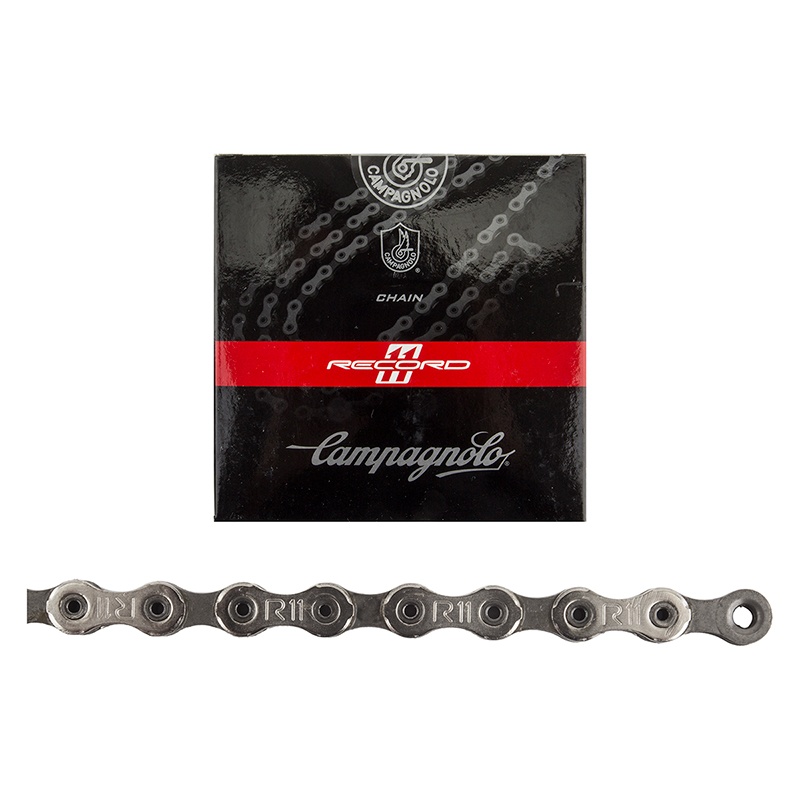
Campagnolo Record Chain - 11-Speed 114 Links Silver
.top{margin-bottom:30px;}.top li{margin-left:5%;margin-right:5%;margin-top:10px;line-height:120%;list-style-position:outside;} Campagnolo Record Chain - 11-Speed 114 Links Silver. Record chains represent Campagnolos highest quality and performance chains and are available in 9 10 and 11 speed versions. table{border-collapse:collapse;width:100%;}td{text-align: left;padding: 8px;font-weight:350;}tr:nth-child(even){background-color:#f2f2f2}th{background-color:#eb212e;color:white;text-align:left;padding:8px;}.desc ul{font-size:24px;font-weight:600;margin-left:-25px;padding-top:35px;border-top:3px solid #f0f0f0;}.desc li{list-style:none;border-bottom:4px solid #eb212e;width:142px;} TECH SPECS Color Silver Links (links) 114 Drivetrain Speeds 11 Weight 239 Half Link Chain No Chain Connection Type Pressed Pin Width 5.5 Defined Color Silver
Brand: Campagnolo
Category: Sporting Goods > Outdoor Recreation > Cycling > Bicycle Parts > Bicycle Drivetrain Parts > Bicycle Chains